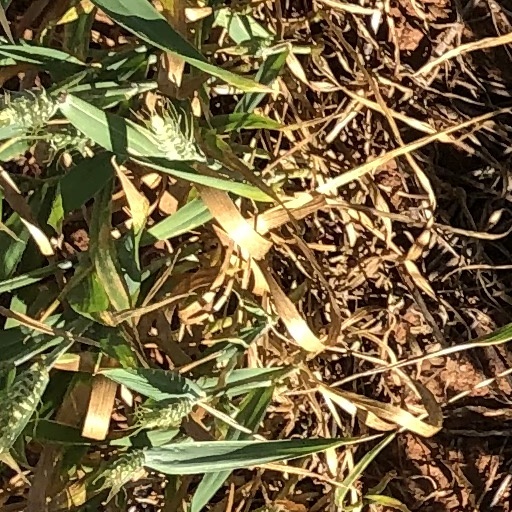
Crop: wheat